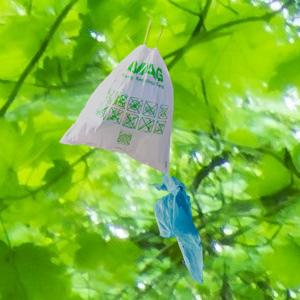
Label: plasticbags